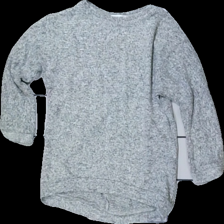
View: front
Type: Top
Category: Children
Brand: Lager 157
Colors: Grey
Material: 100% viscose
Pattern: Other
Cut: Regular
Size: 110
Season: All
Holes: Major
Damage location: bottom left
Damage 2: hål armhåla
Damage 2 location: top right
Damage 3 location: top center
Price range: <50
Recommended usage: Export
Description: grå melerad långärmad tröja med hål i armhåla